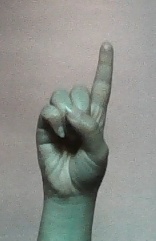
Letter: bb